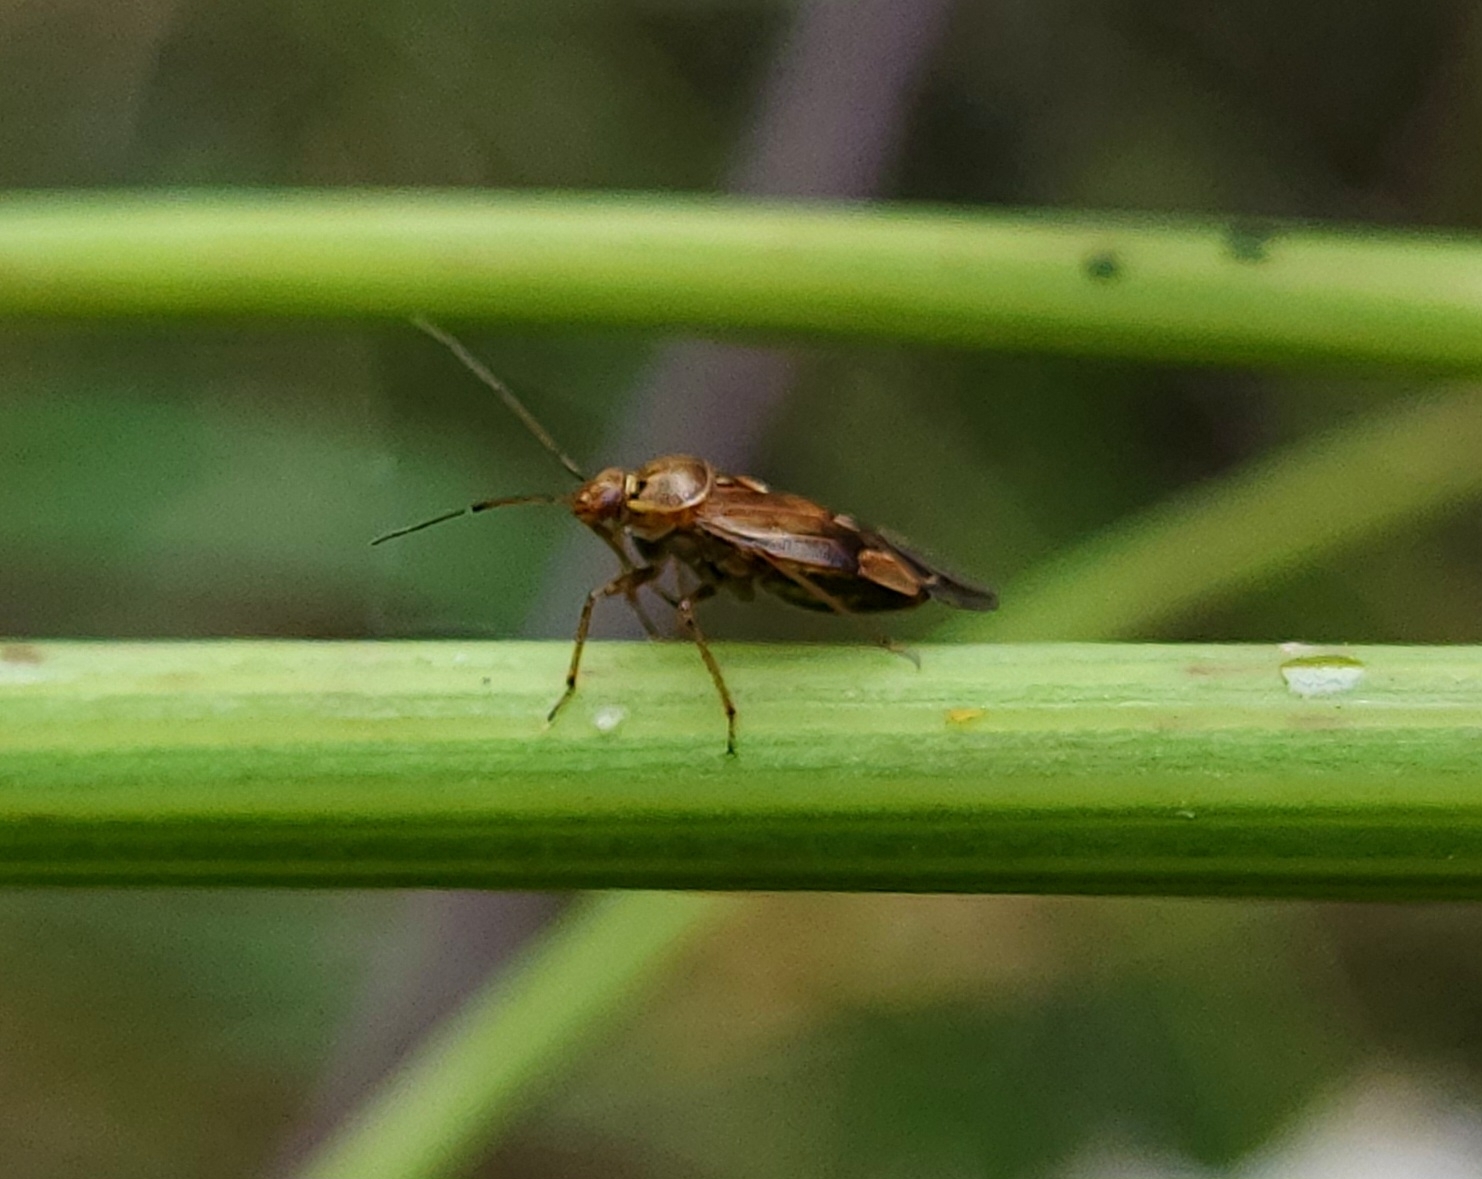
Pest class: lygus_bug